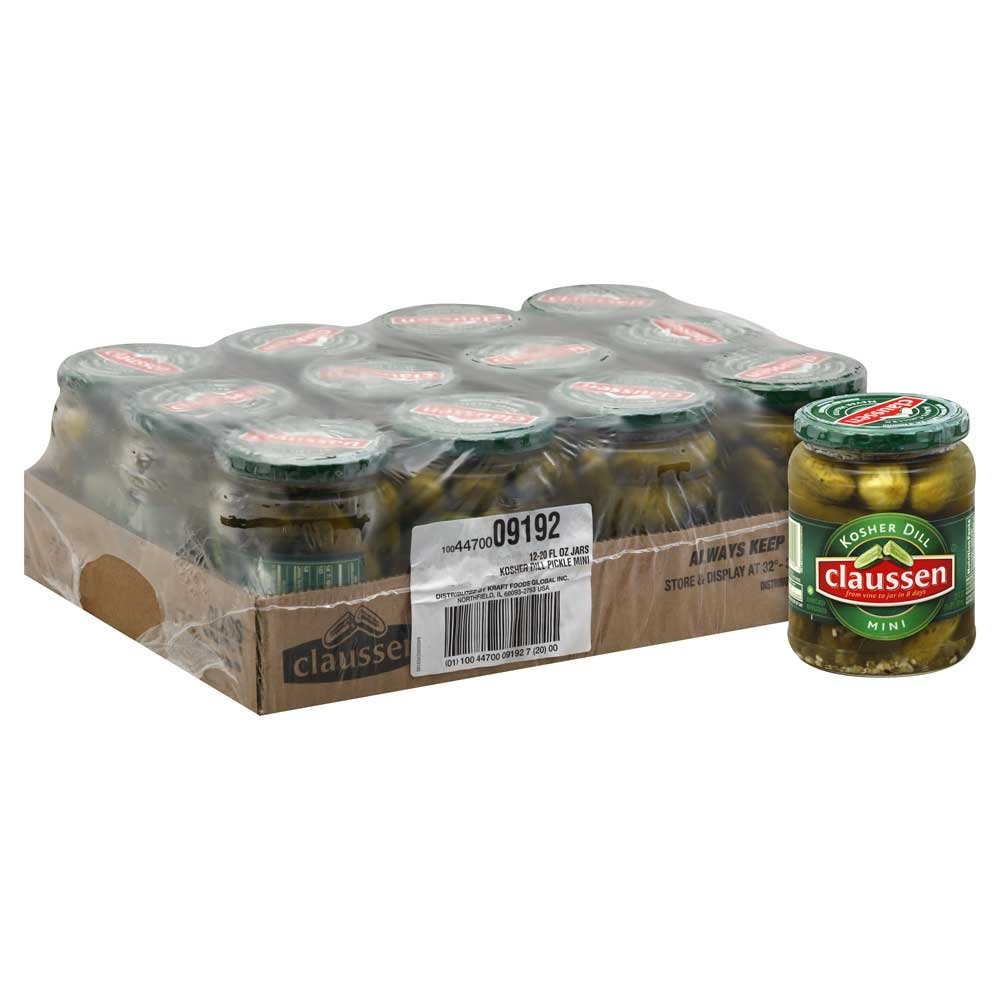
Item Name: Kraft Claussen Dill Mini Pickle, 20 Ounce -- 12 per case.
Bullet Point 1: Special Orders CANNOT be cancelled, returned or refunded.
Bullet Point 2: Important - Refrigerated items are perishable and tend to have short shelf lives - some of these can be as little as two weeks from the date of receipt - if you are ordering a large quantity, or are otherwise concerned about expiration dates, consider a frozen product.
Bullet Point 3: Ships refrigerated, CANNOT be cancelled after being processed.
Product Description: Kraft Claussen Dill Mini Pickle, 20 Ounce -- 12 per case. Fresh CLAUSSEN Pickles, because they have never been processed, retain optimum flavor and crunch and require refrigeration.
Value: 12.0
Unit: Count

Price: 58.135